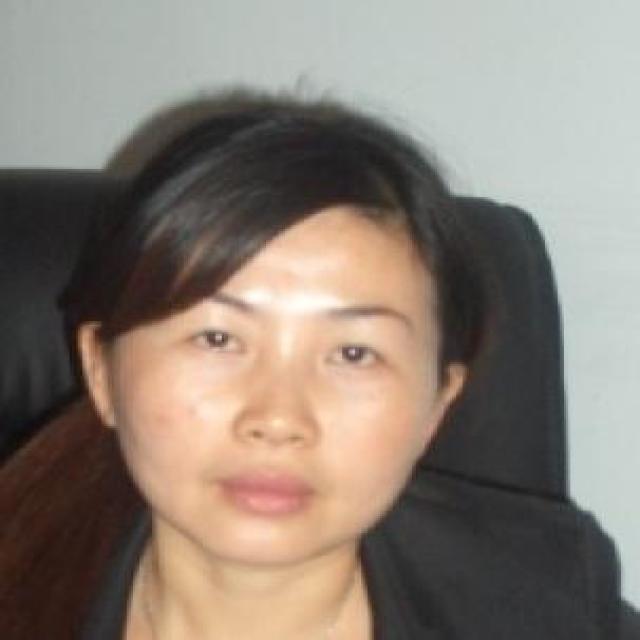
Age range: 21-44